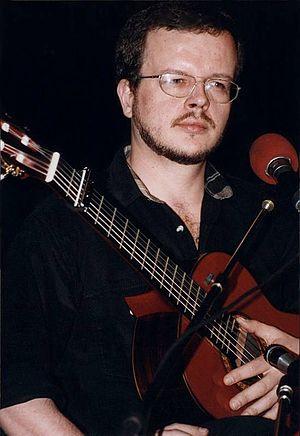
Jacek Marcin Kaczmarski est un poète et chanteur polonais.